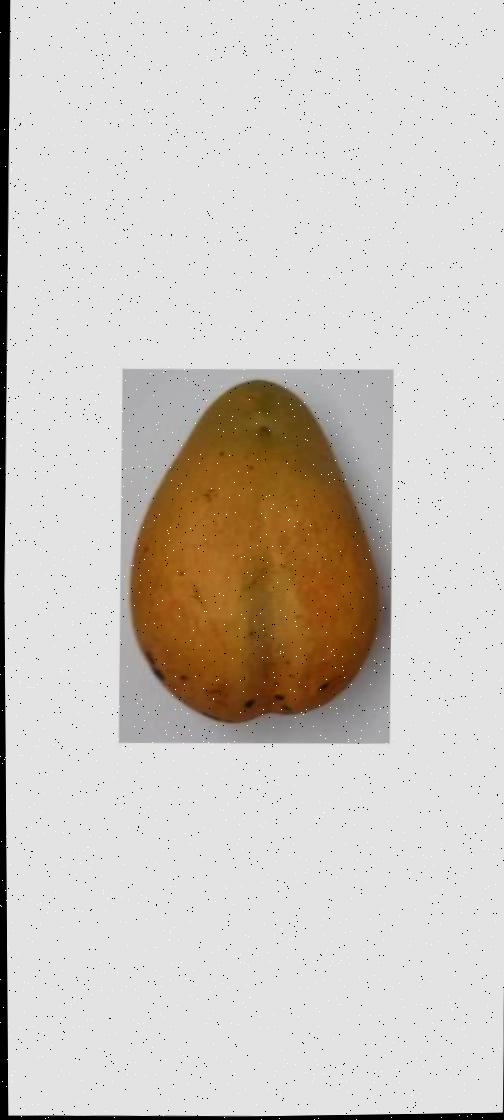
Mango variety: Bari-11